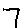
Label: 7